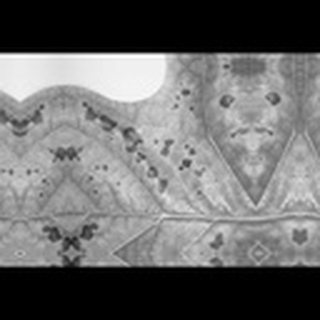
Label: cotton_target_spot